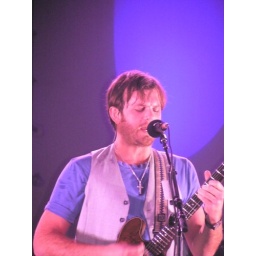
MSU Auditorium, taken by the girl standing in front of us.